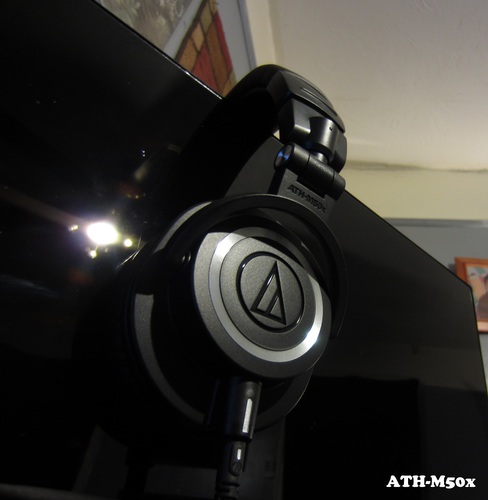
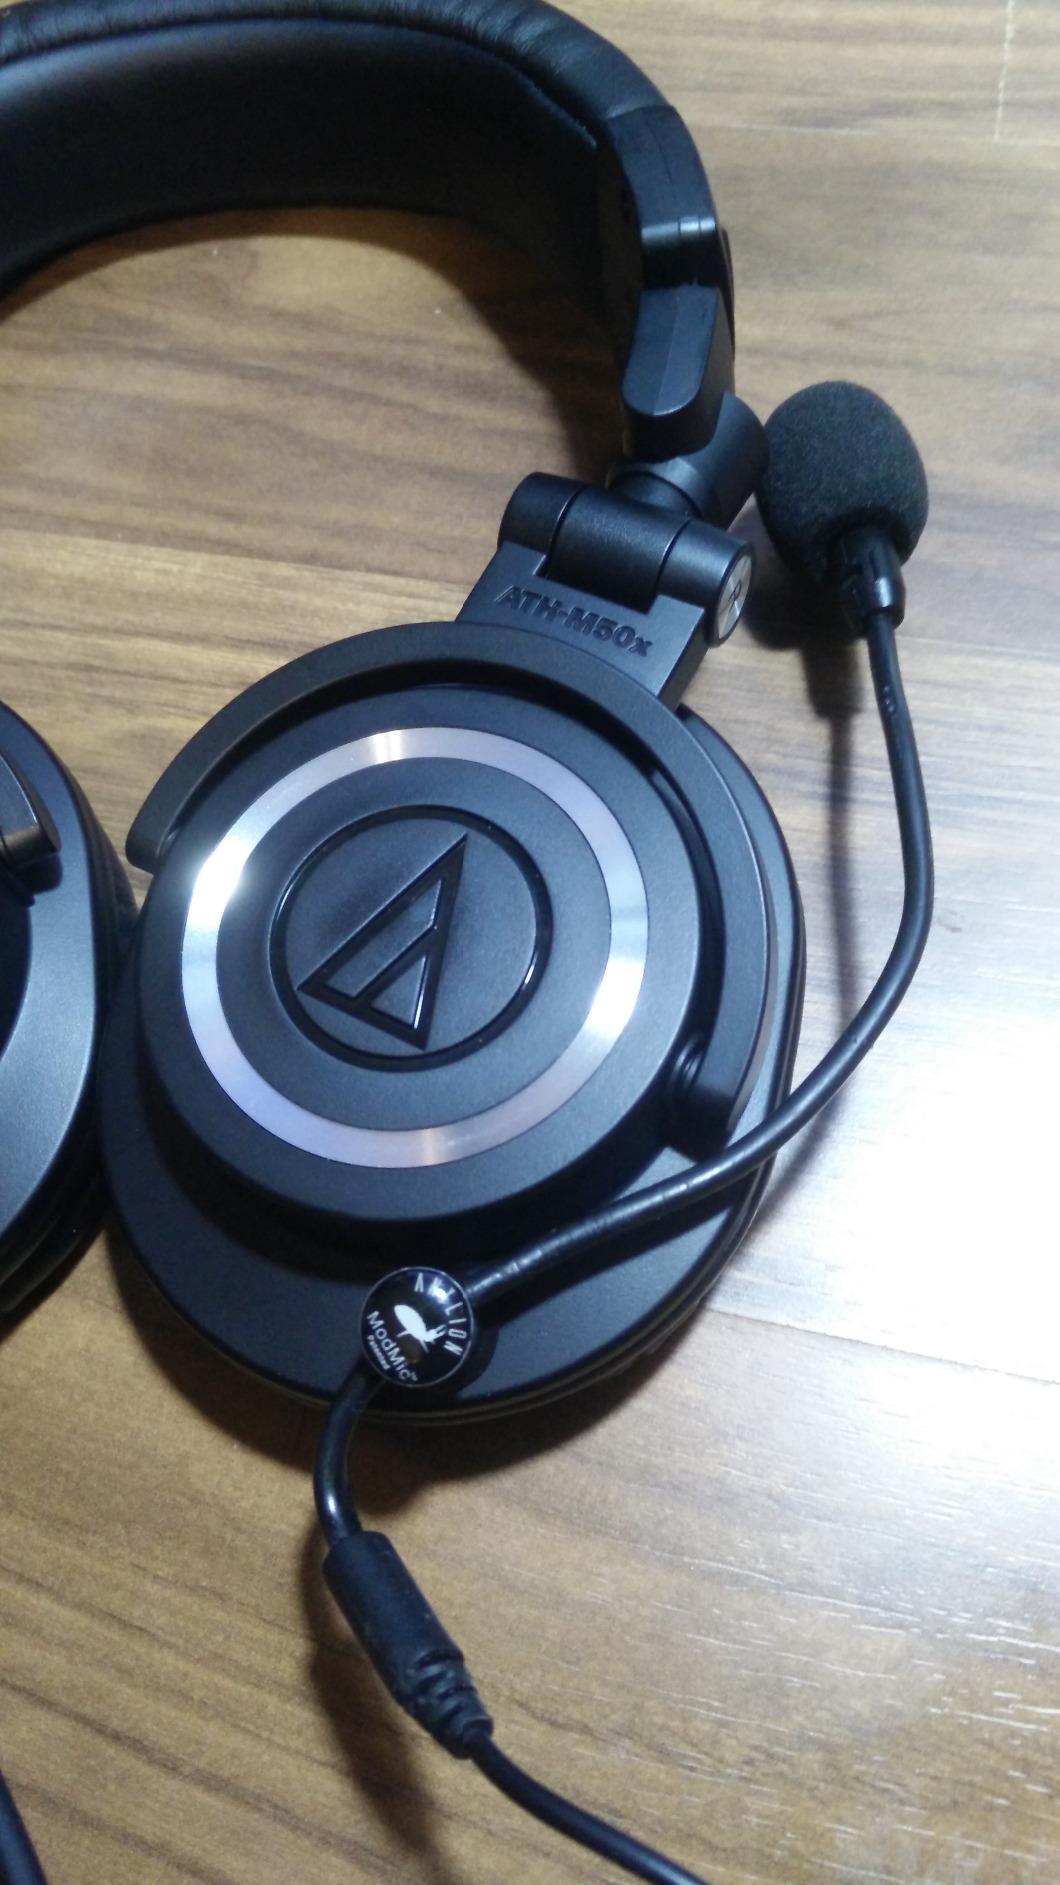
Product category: headphones
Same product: yes